Brisbane Bears

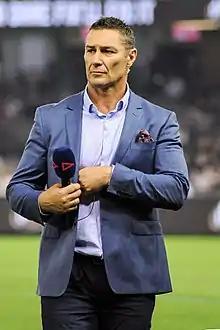
The recruitment of former Fitzroy full-back turned spearhead Alastair Lynch saw him became a poster boy for the new-look Bears. However, chronic fatigue saw him largely sidelined until 1996.

In 1992, the club changed its guernsey to a predominantly maroon strip with a gold V and white trim. More significantly, the Bears experimented with playing matches at the Brisbane Cricket Ground (Gabba) in Brisbane in 1991, before permanently moving all home matches to the venue ahead of the 1993 season. With the club now playing in its home city, membership and attendances instantly tripled. The dog racing track around the ground was removed, the surface was upgraded and the stands gradually replaced over the next few years with a view to converting the tired old ground to a state-of-the-art sporting facility.